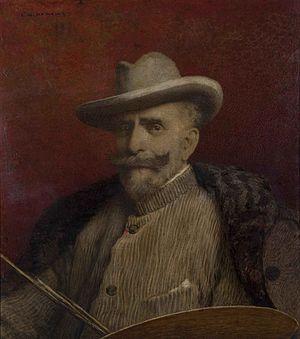
Louis Welden Hawkins est un peintre français.